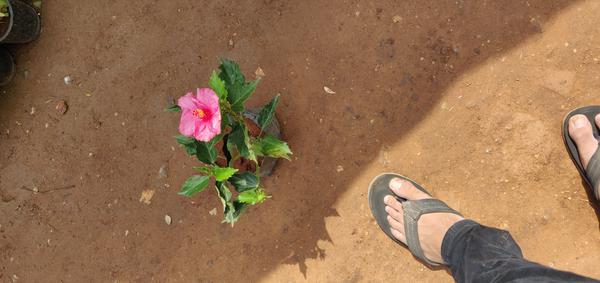
Plant: Hibiscus